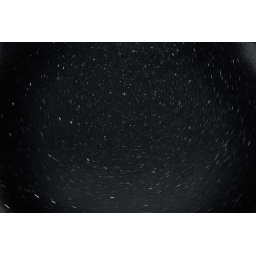
Black and white sky over Pasadena.